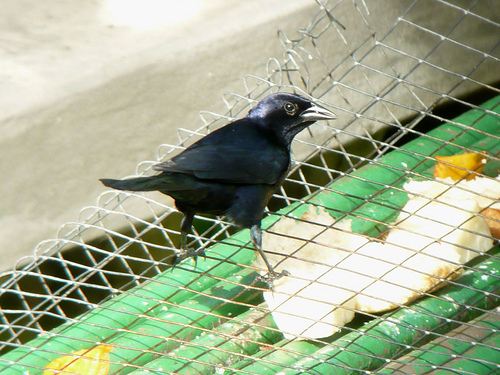
this bird has a black body and a light yellow eyering, a thick, tapered bill, and gray feet.
this bird has a large curved bill, gray tarsuses and feet, and a black crown.
this bird is pure black with a sharp beak, and some grey on the throat and crown.
a black bird with grey feet and a curved, sharp beak.
this smaller bird is completely black with a pointy bill.
the bird is jet black in color and has a thick black beak.
this bird has a black head and wings, with a golden beak.
this bird is black with white and has a long, pointy beak.
this bird has a black body and wings and claw feet.
this particular bird has a belly that is black and gray
Species: Shiny Cowbird